Marabou stork

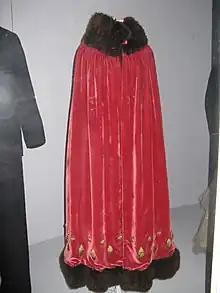
1920 cloak, hem trimmed with marabou feathers

Marabou down is frequently used in the trimming of various items of clothing and hats, as well as fishing lures. Turkey down and similar feathers have been used as a substitute for making 'marabou' trimming.